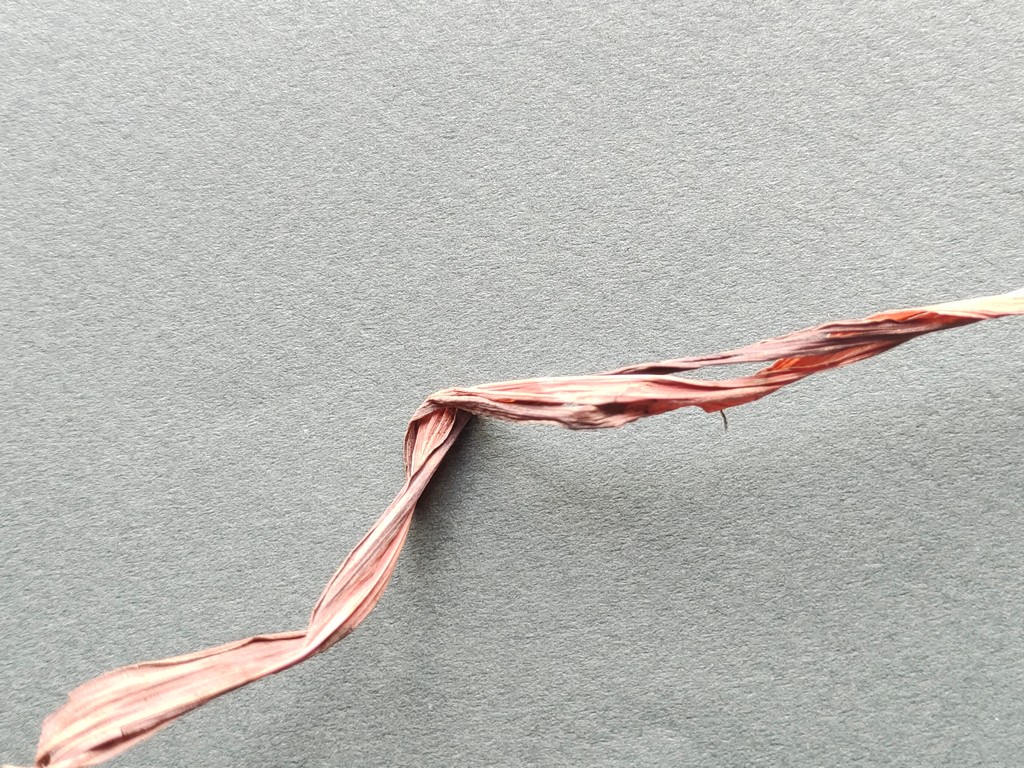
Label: Dried